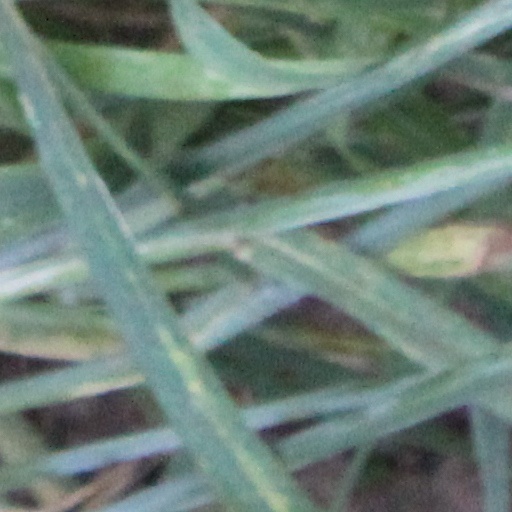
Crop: wheat